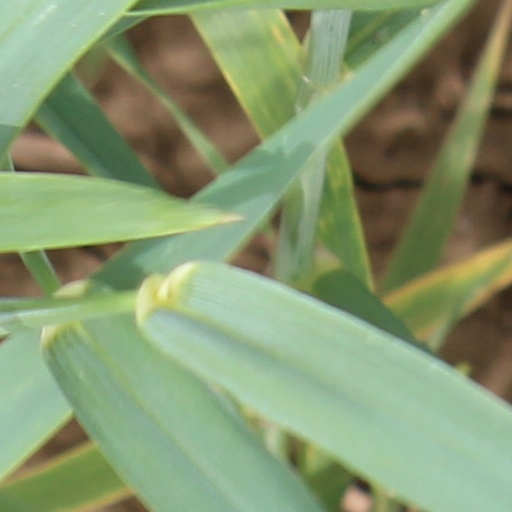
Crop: wheat